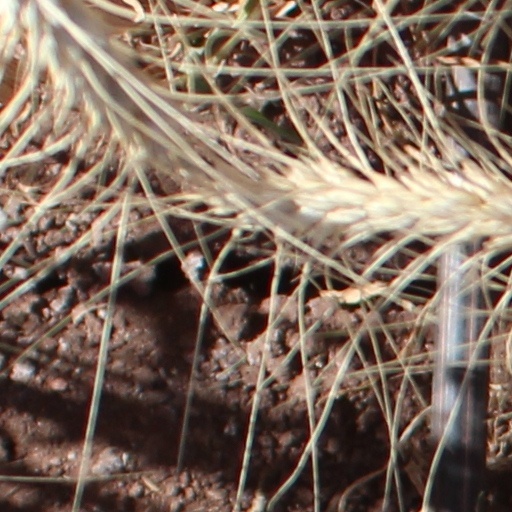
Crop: wheat